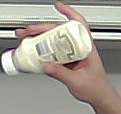
Product: heinz_mayo